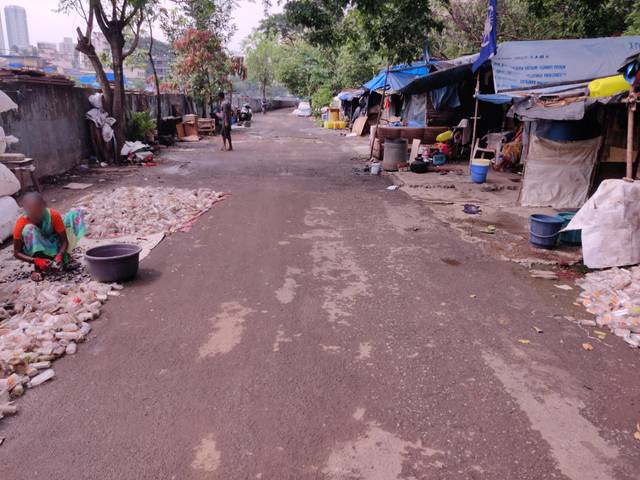
Region: India
Coordinates: 19.258, 72.856